Émile Servais

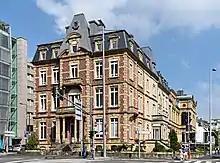
Emile Servais' house in the centre of Luxembourg City.

He was the son of Emmanuel Servais (1811-1890). After training as an engineer, from 1863 to 1868 at the "École des arts et manufactures et des mines" in Liège, he was director of the foundry in Eschweiler-Aue from 1869 to 1872. After this he was director of the foundry of Colmar from 1873 to 1877, director of the Hollerich foundry in 1877 and of the Weilerbach foundry in 1878. In 1877 he received the Order of the Oak Crown.